Geese in Chinese poetry

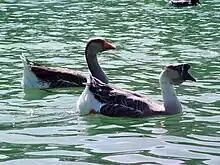
Domestic pair of Chinese geese swimming, male front, female rear.

Anciently, the wild goose was one of the 9 Chinese "gù" (雇), or migratory types of birds "employed" (the modern meaning of the word) as seasonal indicators for initiating appropriate agricultural practices: the annual autumnal appearance of wild geese indicated the time to begin the harvest gathering (Wilder & Ingram, "sub" #361, 僱). The annual migratory pattern of geese makes their bi-annual appearances in spring and autumn symbolically useful, as poetic short-hand for the changing seasons. The place of geese in the cosmological order was indicated by the conceptualization that the geese fly south to avoid the effects of the rise of the cold and dark associated with the rise of the "yin" forces of winter, in the balance of "yin"-"yang"; and when, in the balance, the "yang" forces begin to predominate, the geese fly up north to avoid the accompanying excess heat of summer (Murck, 75). "Yin"-"yang" is a religico-philosophical concept of how opposite and contrary forces are operated in the process of the natural world: how they give rise to each other through natural dualities, such as light and dark, high and low, hot and cold, fire and water, male and female, and life and death. In this system of thought, geese are thought to be part and parcel of the natural world's physical manifestation of "yin" and "yang".